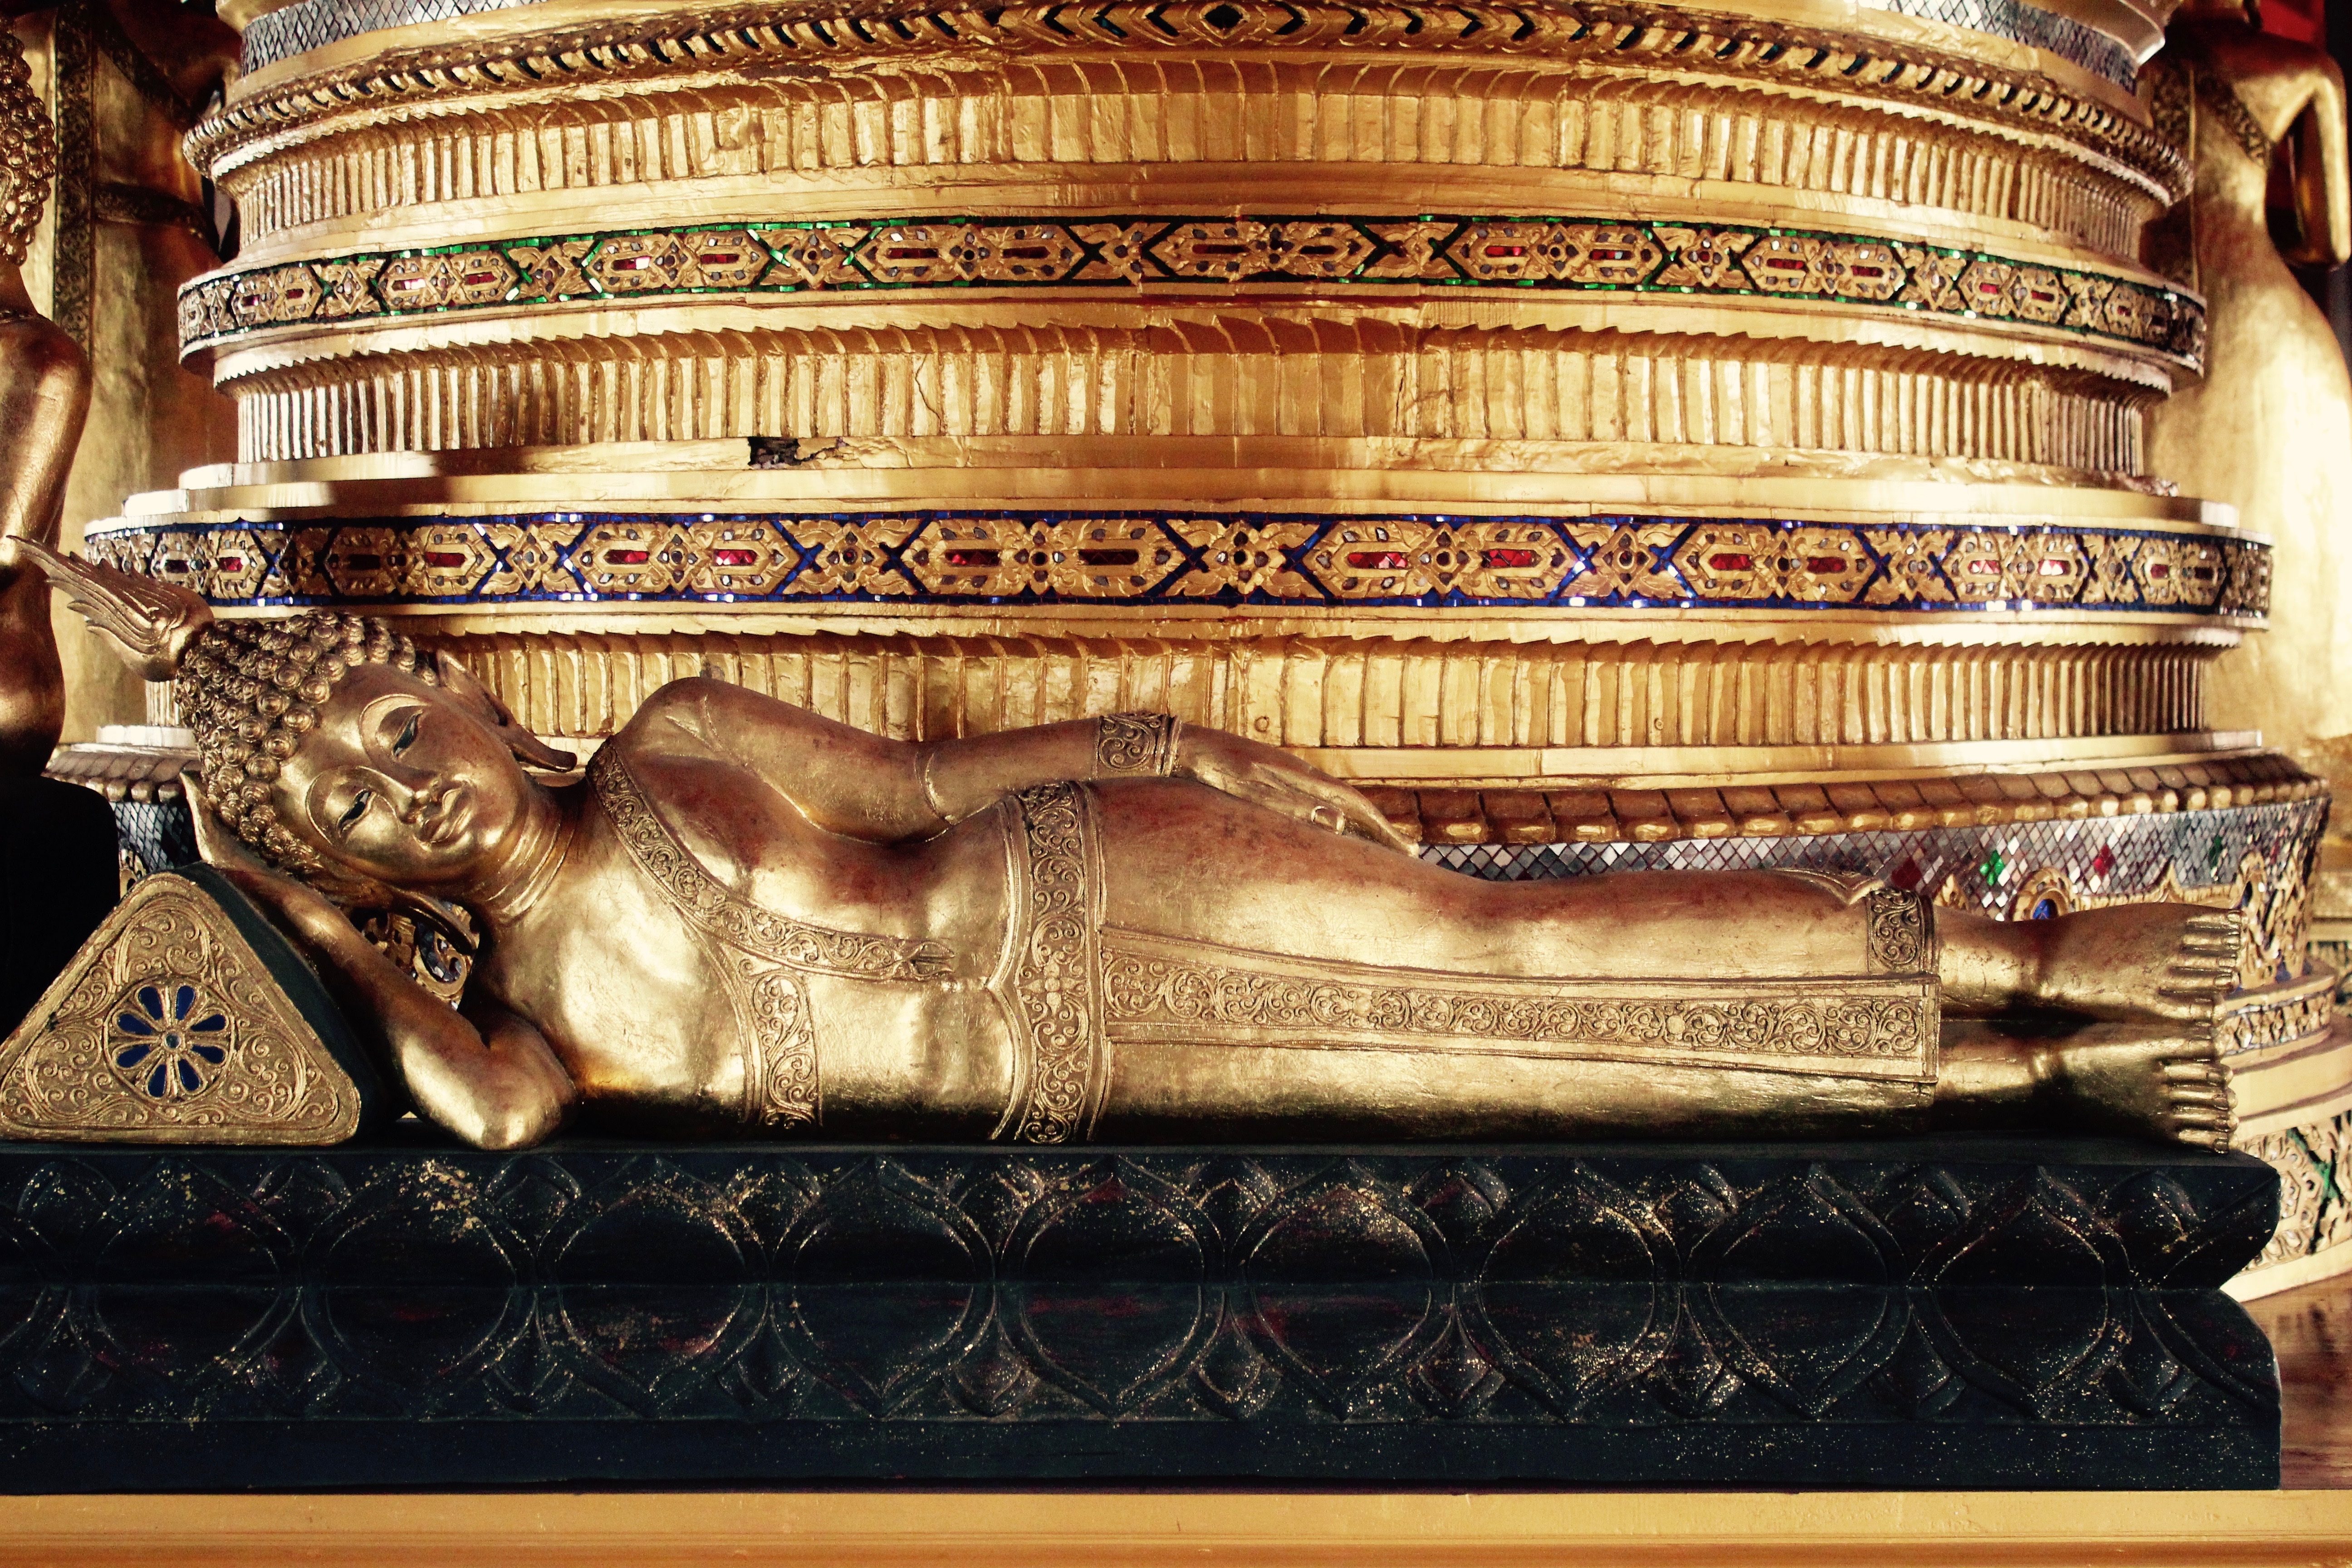
palace, old, statue, metal, buddhist, buddhism, religion, asia, thailand, figure, meditation, gold, temple, altar, faith, shrine, buddha, bangkok, wat, southeast, thai buddha, fashion accessory